Textboard

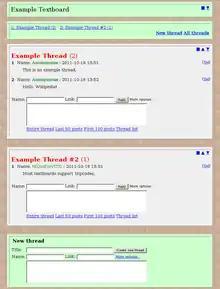
A screenshot of the Kareha software

A textboard is a simple kind of Internet forum; most textboards require neither registration nor entry of a screen name. Textboards, like imageboards, were invented in Japan, but they remain relatively unknown outside it, in contrast to imageboards (such as 4chan).